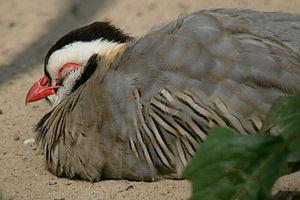
La Perdrix à tête noire est une espèce d'oiseau de la famille des Phasianidae.